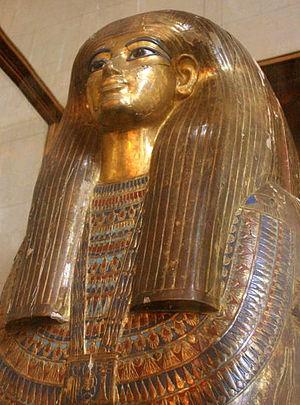
Situé dans la vallée des rois, dans la nécropole thébaine sur la rive ouest du Nil face à Louxor en Égypte, KV 46 est le tombeau du couple Youya et Touya.